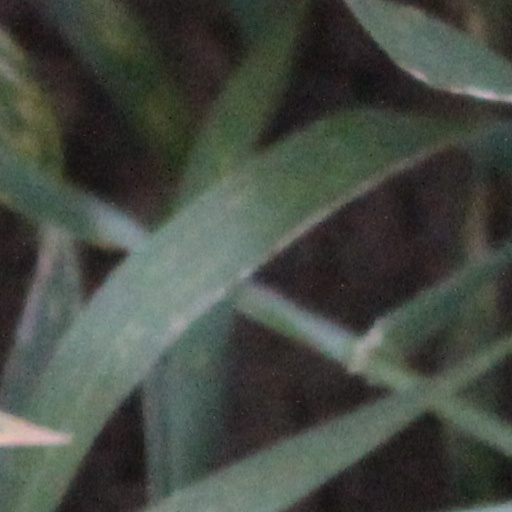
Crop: wheat